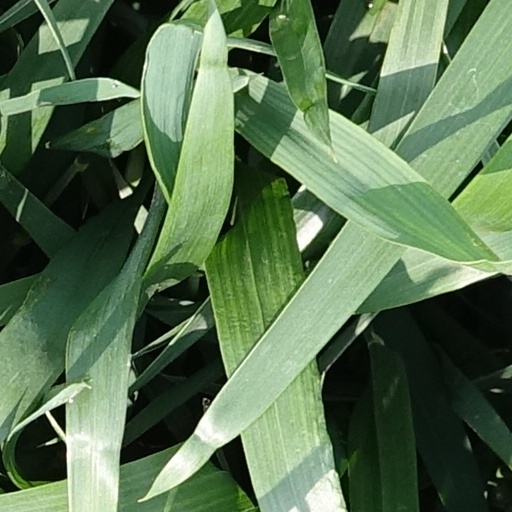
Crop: wheat